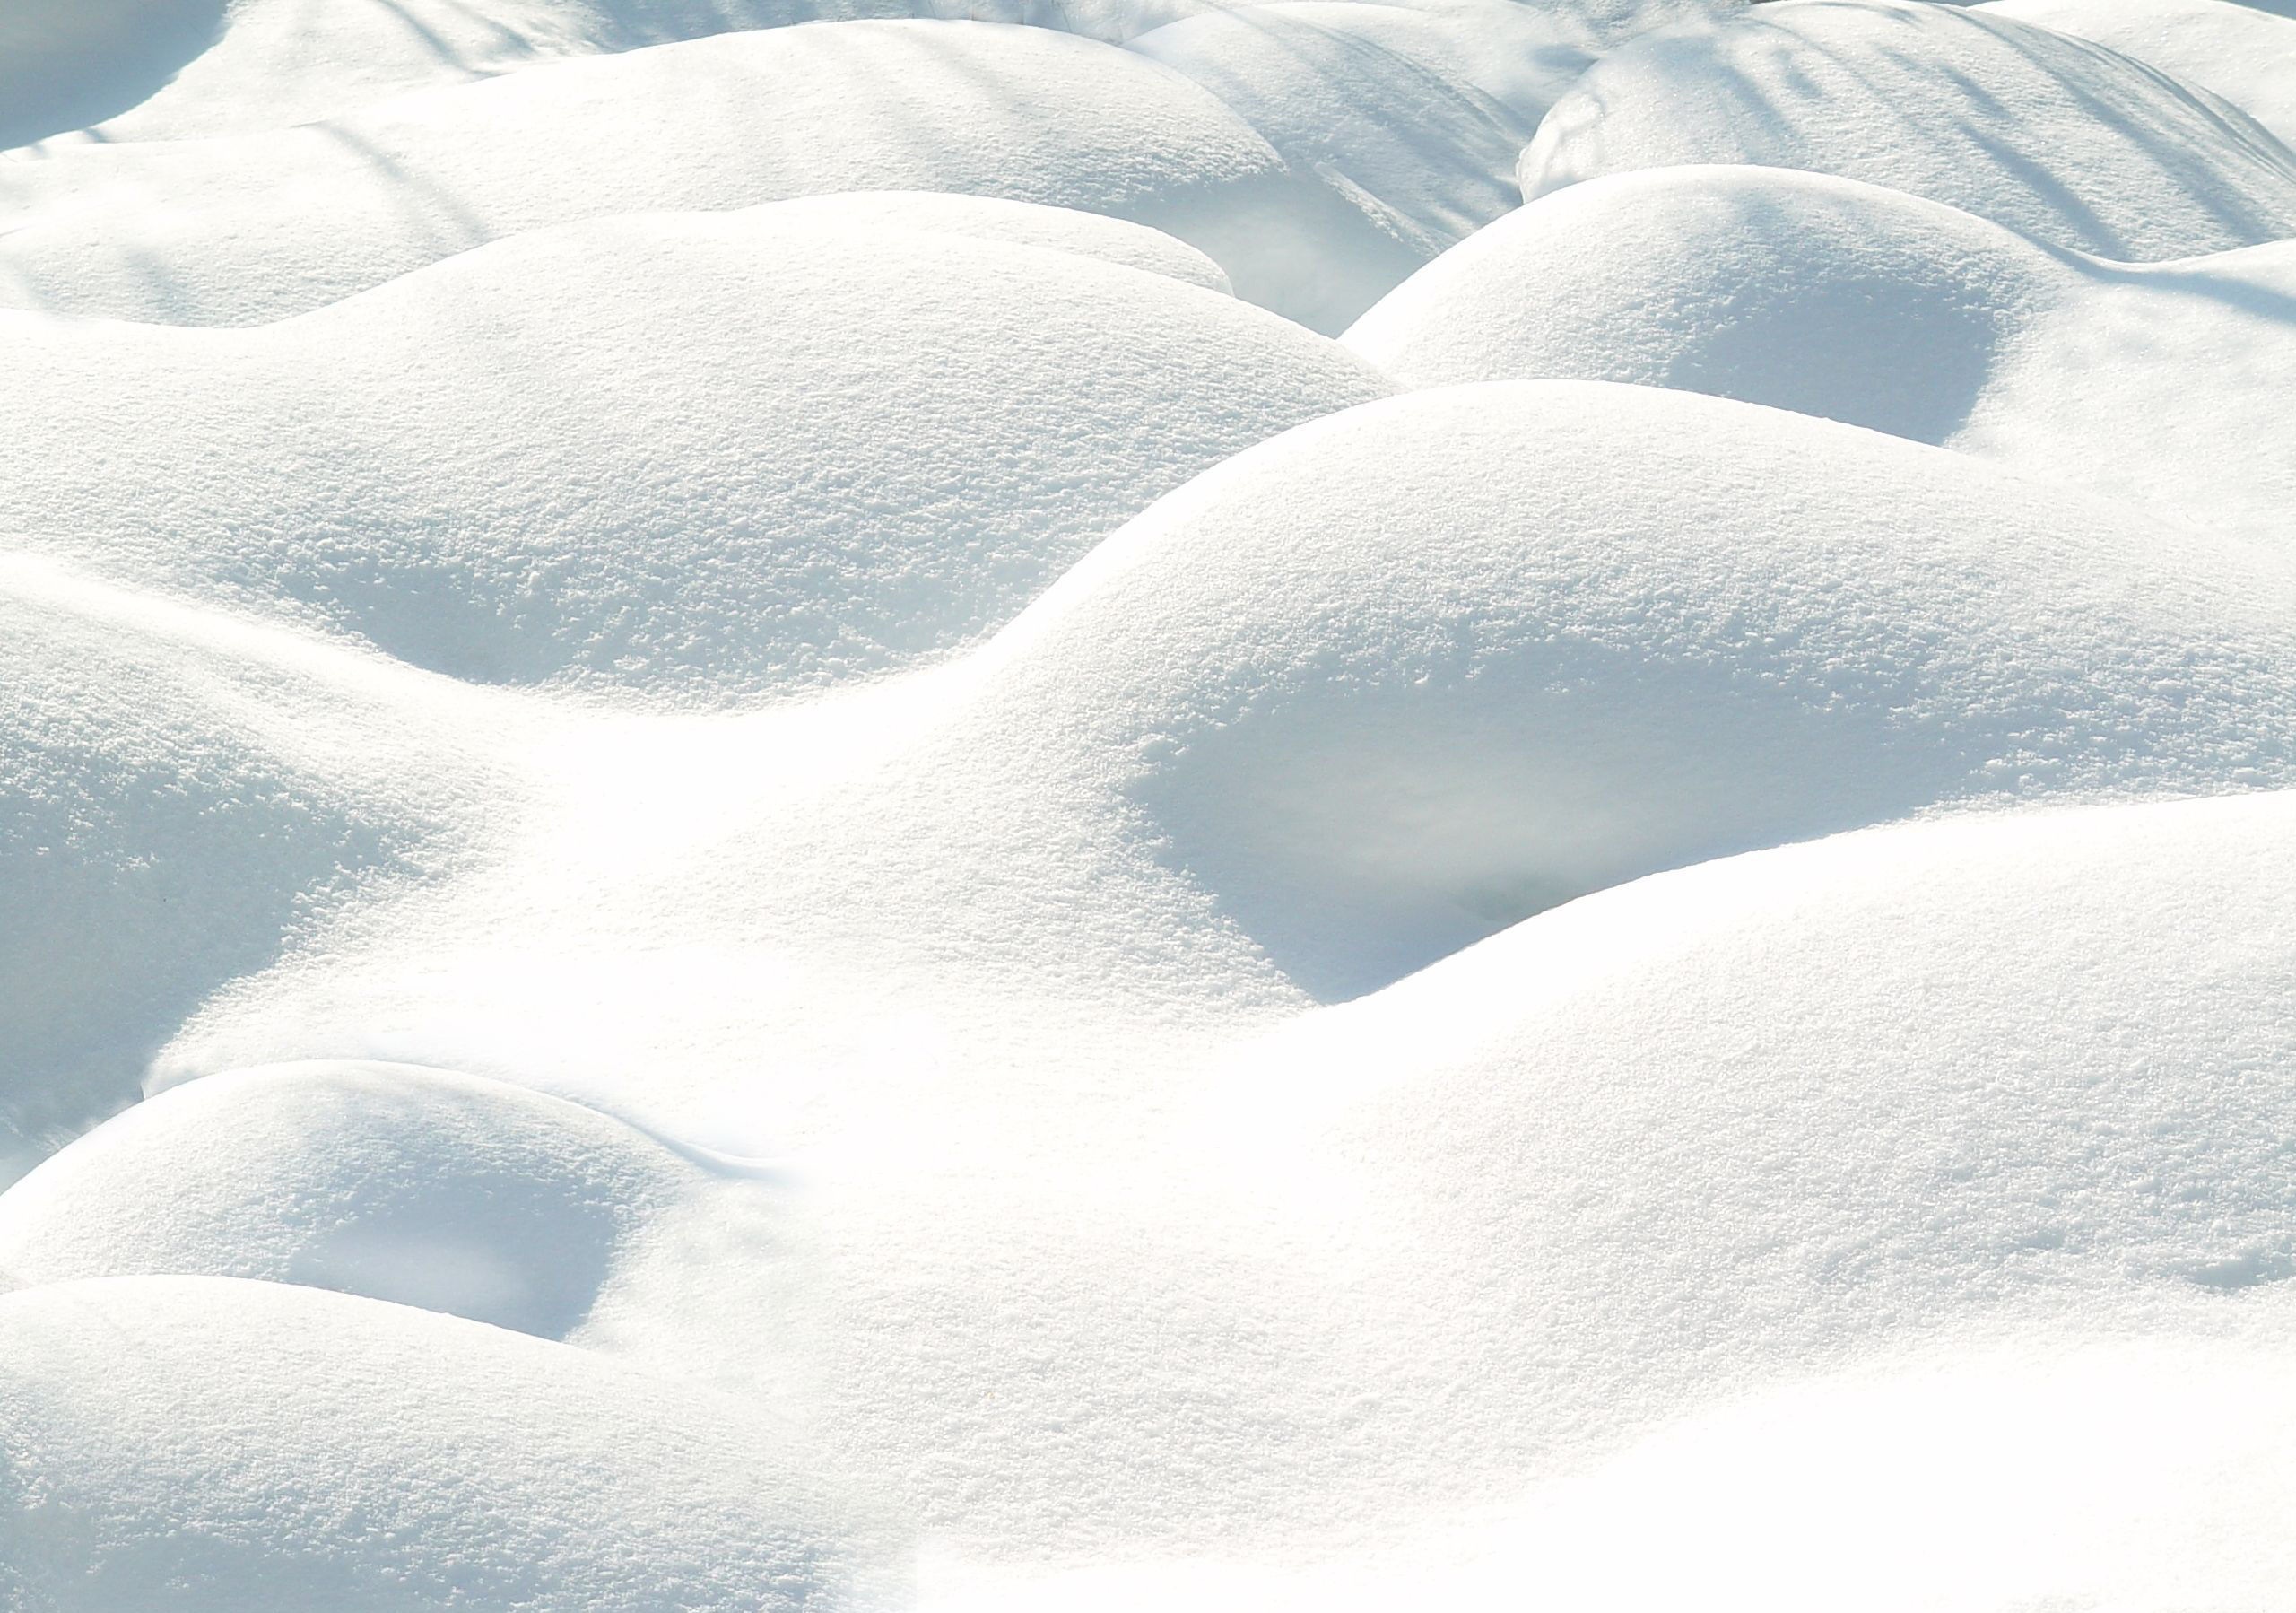
nature, snow, winter, white, frost, ice, weather, close up, freezing